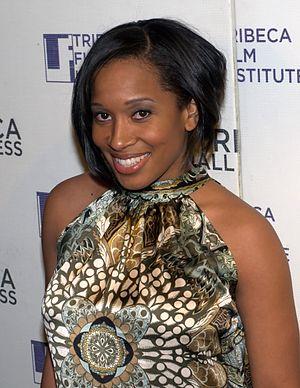
Malikha Mallette est une actrice et animatrice de radio américaine.